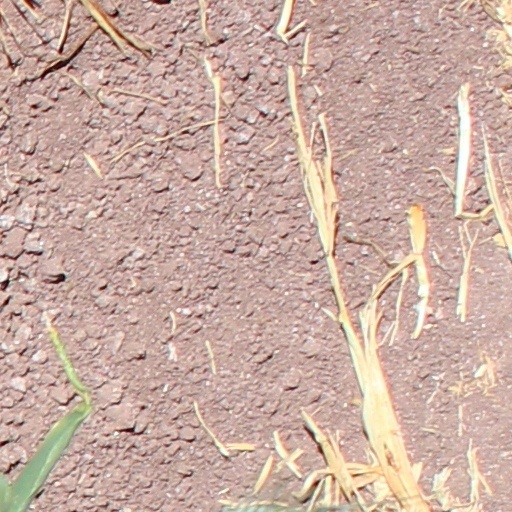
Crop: wheat